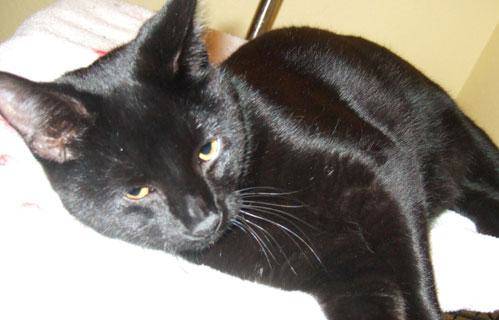
Label: cat